Question: Please indicate a possible affordance area of the bench that can be used for sitting on
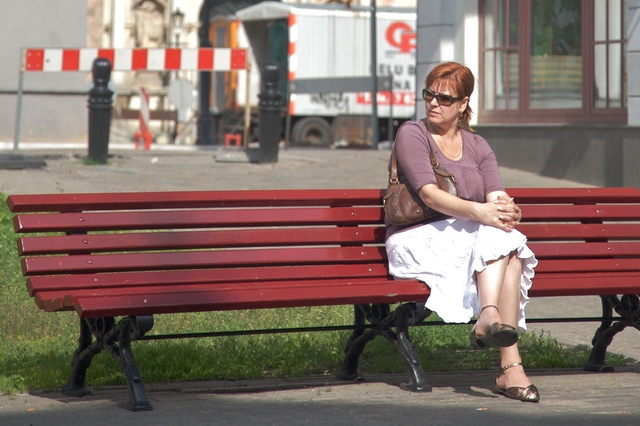
Answer: [36.5, 271.5, 434.5, 315.5]